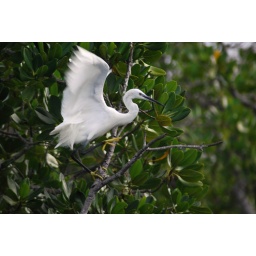
Egret flying from tree in Tanzanian swamp